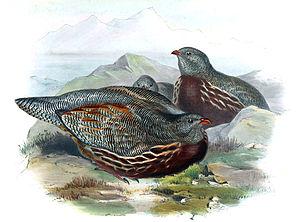
Le Lerva des neiges est une espèce d'oiseaux de la famille des Phasianidae, la seule du genre Lerwa.